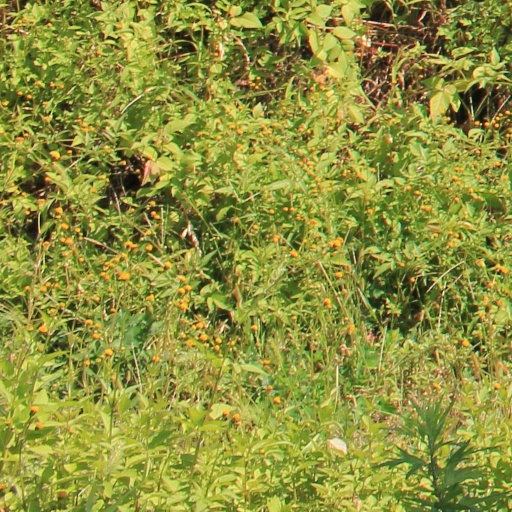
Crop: grape